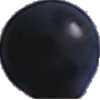
Label: Grape Blue 1